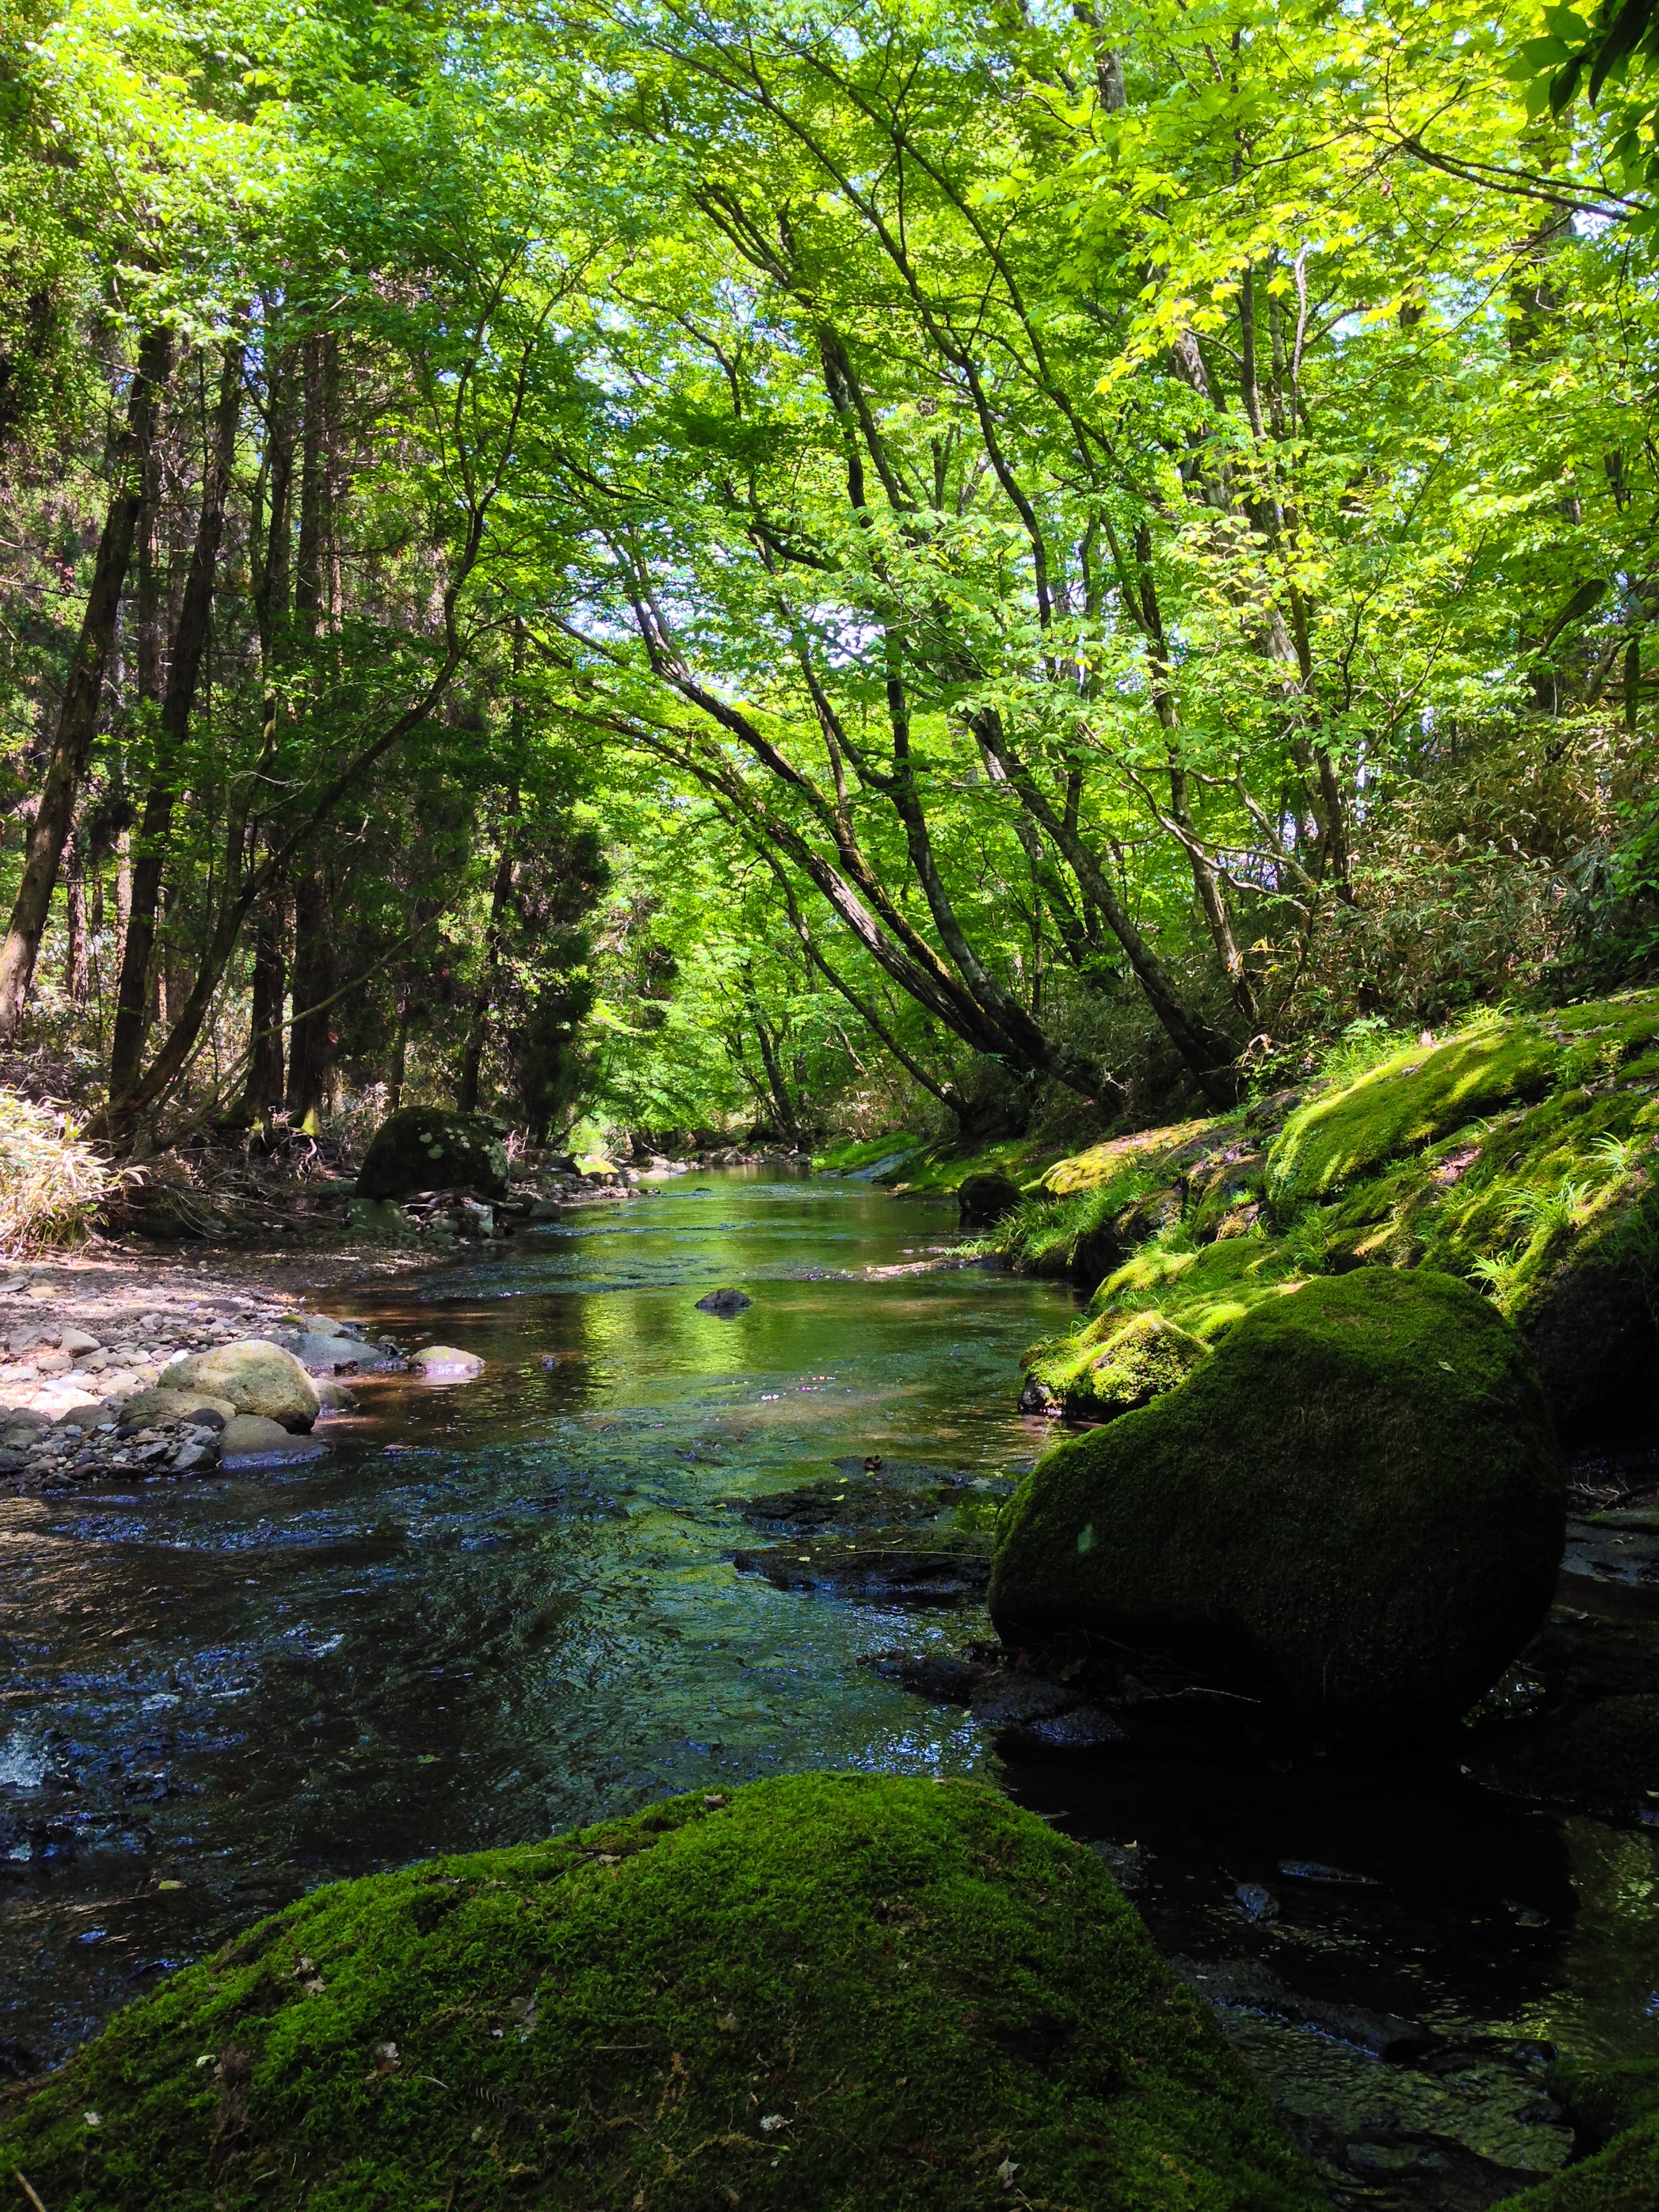
tree, water, nature, forest, creek, wilderness, plant, sunlight, leaf, river, stream, green, reflection, jungle, autumn, japan, kumamoto, aso, body of water, rainforest, woodland, habitat, natural water, ecosystem, landform, old growth forest, natural environment, geographical feature, woody plant